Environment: real
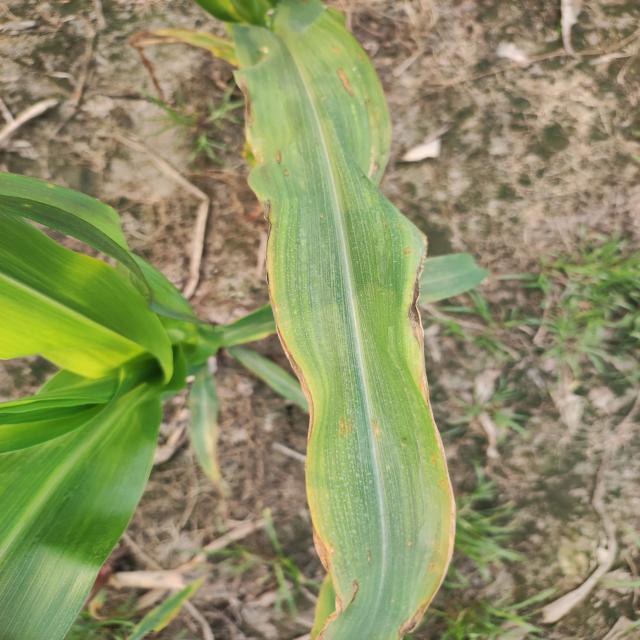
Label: potassium_deficiency